Erik Mesterton

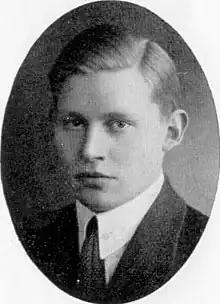
Erik Mesterton

Erik Mesterton (4 October 1903 – 10 January 2004) was a Swedish writer, literature critic and translator.